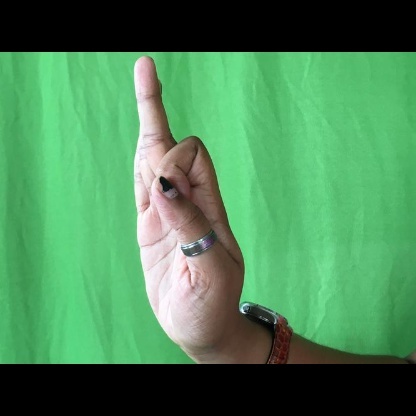
Mudra: Aralam